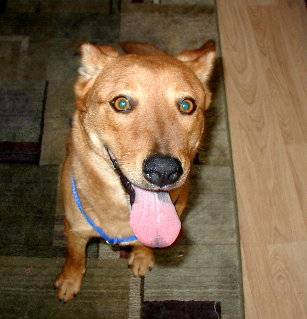
Label: dog